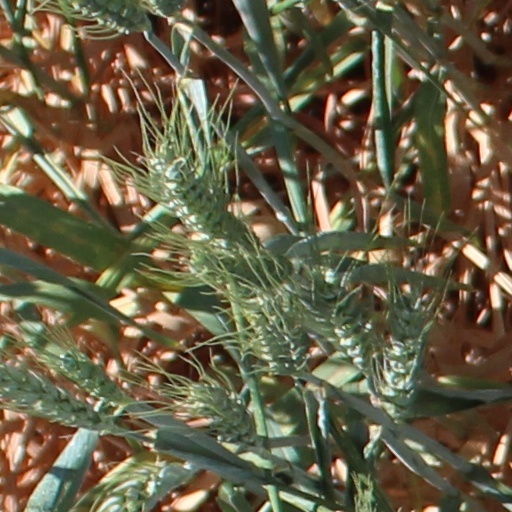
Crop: wheat